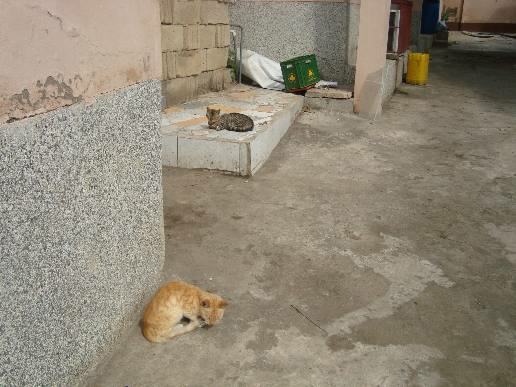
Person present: No